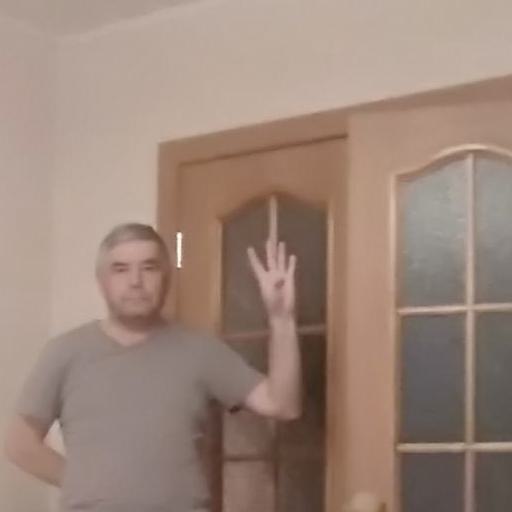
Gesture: four